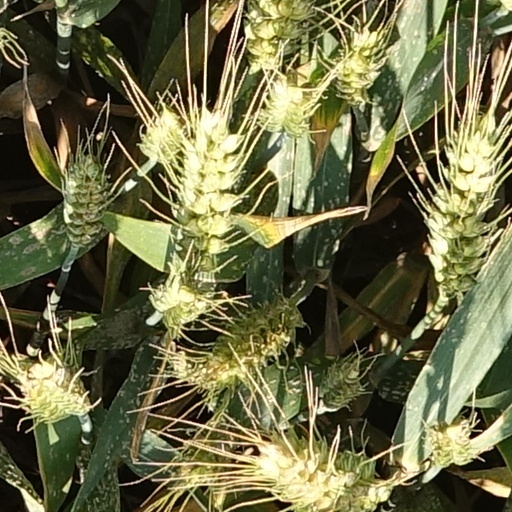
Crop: wheat